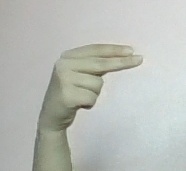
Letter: ain